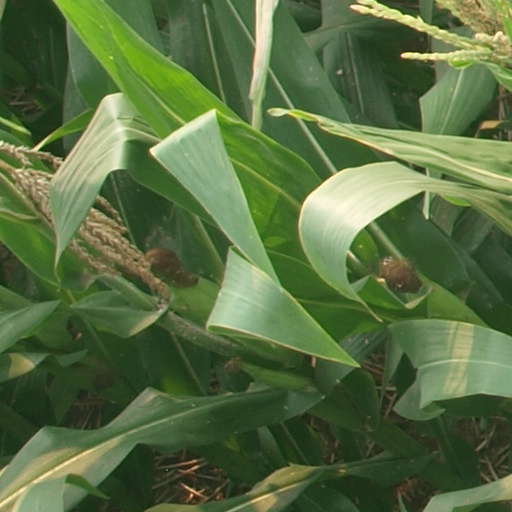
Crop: maize; corn